Elm

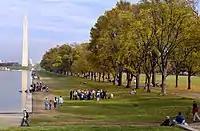
Rows of American elm trees line a path south of the Lincoln Memorial Reflecting Pool on the National Mall in Washington, DC (November 11, 2006)

The oldest American elm trees in New York City's Central Park were planted in the 1860s by Frederick Law Olmsted, making them among the oldest stands of American elms in the world. Along the Mall and Literary Walk four lines of American elms stretch over the walkway forming a cathedral-like covering. A part of New York City's urban ecology, the elms improve air and water quality, reduce erosion and flooding, and decrease air temperatures during warm days.